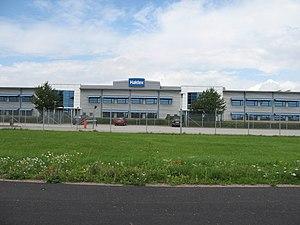
Haldex AB est une entreprise suédoise spécialisée dans les solutions de freinage et de suspension pour les véhicules industriels. Coté depuis 1960 à la bourse de Stockholm à l'OMX, le groupe suédois se divise en deux entités indépendantes ; Commercial Vehicle Systems AB et Hydraulic Systems AB.